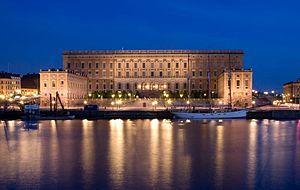
Le palais royal de Stockholm est un palais royal situé sur le Norrström, dans la partie nord de Gamla stan de Stockholm, en Suède. Il s'agit de la résidence officielle des monarques de Suède.